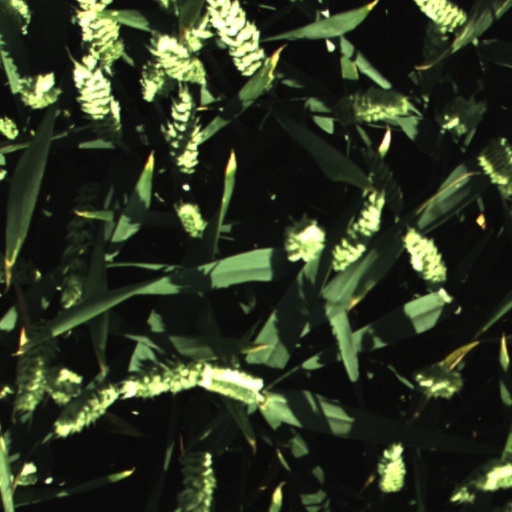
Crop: wheat